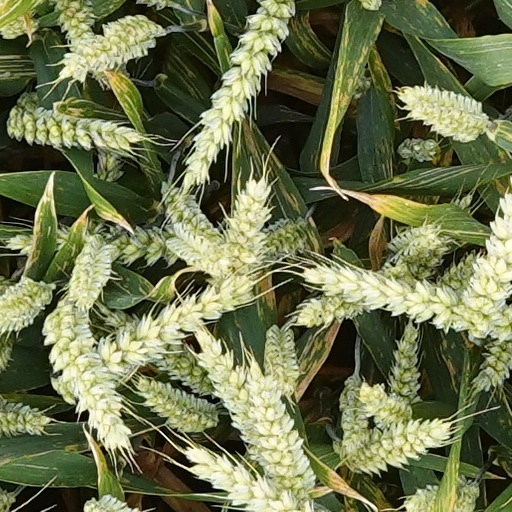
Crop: wheat